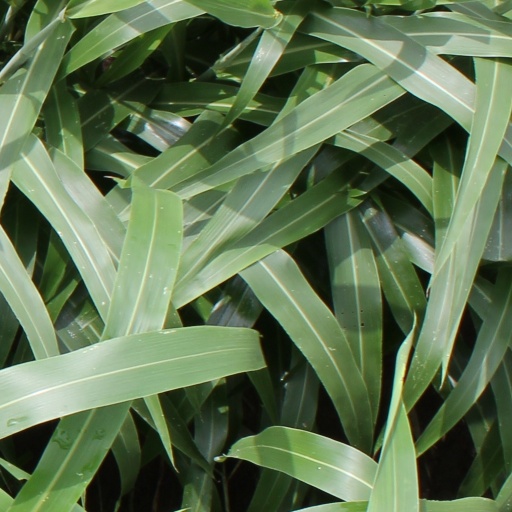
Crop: sorghum